Orange juice

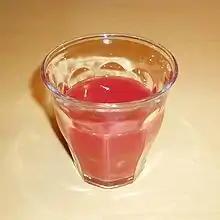
A glass of blood orange juice

Common orange juice is made from the sweet orange. Different cultivars (for example, Valencia, Hamlin) have different properties, and a producer may mix cultivar juices to get the desired taste. Orange juice usually varies between shades of orange and yellow, although some ruby red or blood orange varieties are a reddish-orange or even pinkish. This is due to different pigmentation in ruby red oranges.